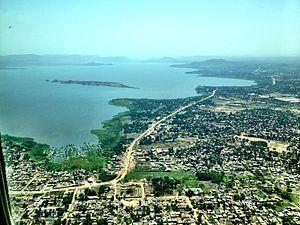
Musoma est une ville du nord de la Tanzanie et la capitale de la région de Mara. Lors du recensement de 2002 sa population était de 108 242 habitants.